Gotzon Garate Goihartzun

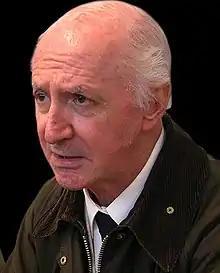
Goihartzun in 2002

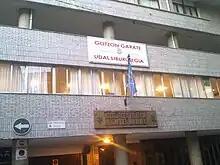
Gotzon Garate Library, in Elgoibar

Gotzon Garate Goihartzun (1 September 1934 – 1 October 2008) was a Basque and Spanish writer and linguist, collector of Basque dialects, Jesuit theologian.